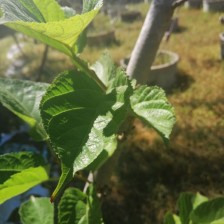
Variety: TaiwanStraberry